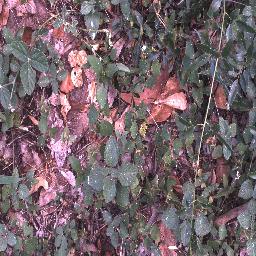
Label: negative